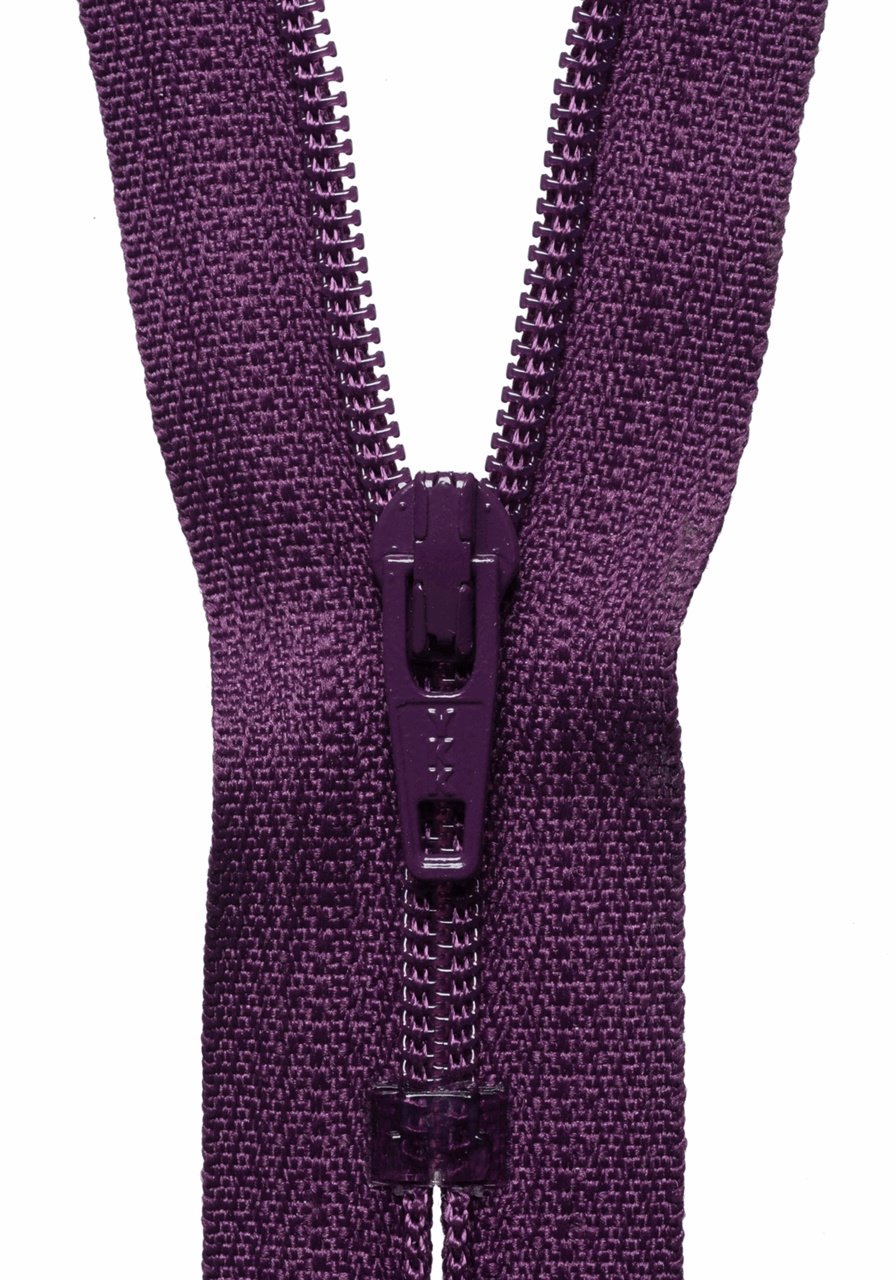
Zip 18cm/7" (Standard Dress & Skirt) Col 265 Dark Berry
Coil zip ideal for dresses, skirts and trousers. Size: 18cm/7.08in.
Brand: YKK
Category: Arts & Entertainment > Hobbies & Creative Arts > Arts & Crafts > Art & Crafting Materials > Craft Fasteners & Closures > Zippers > Closed-End Zippers